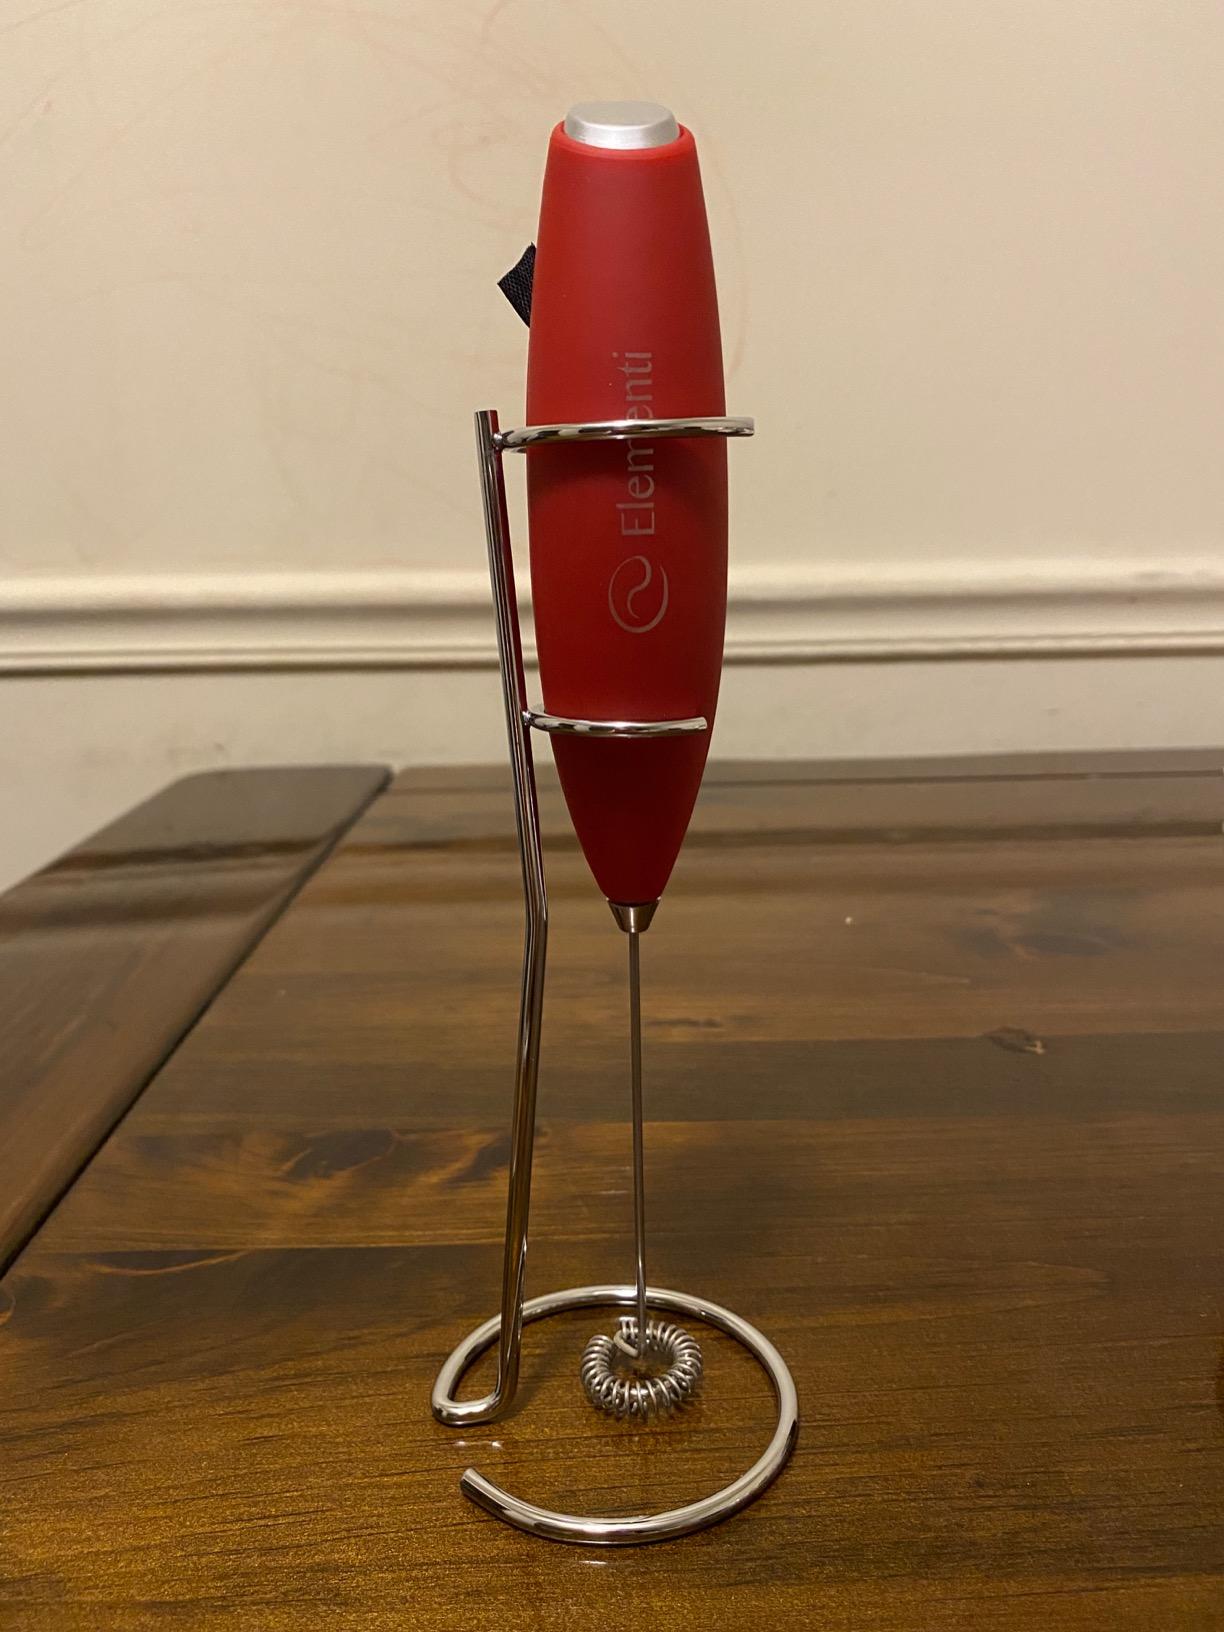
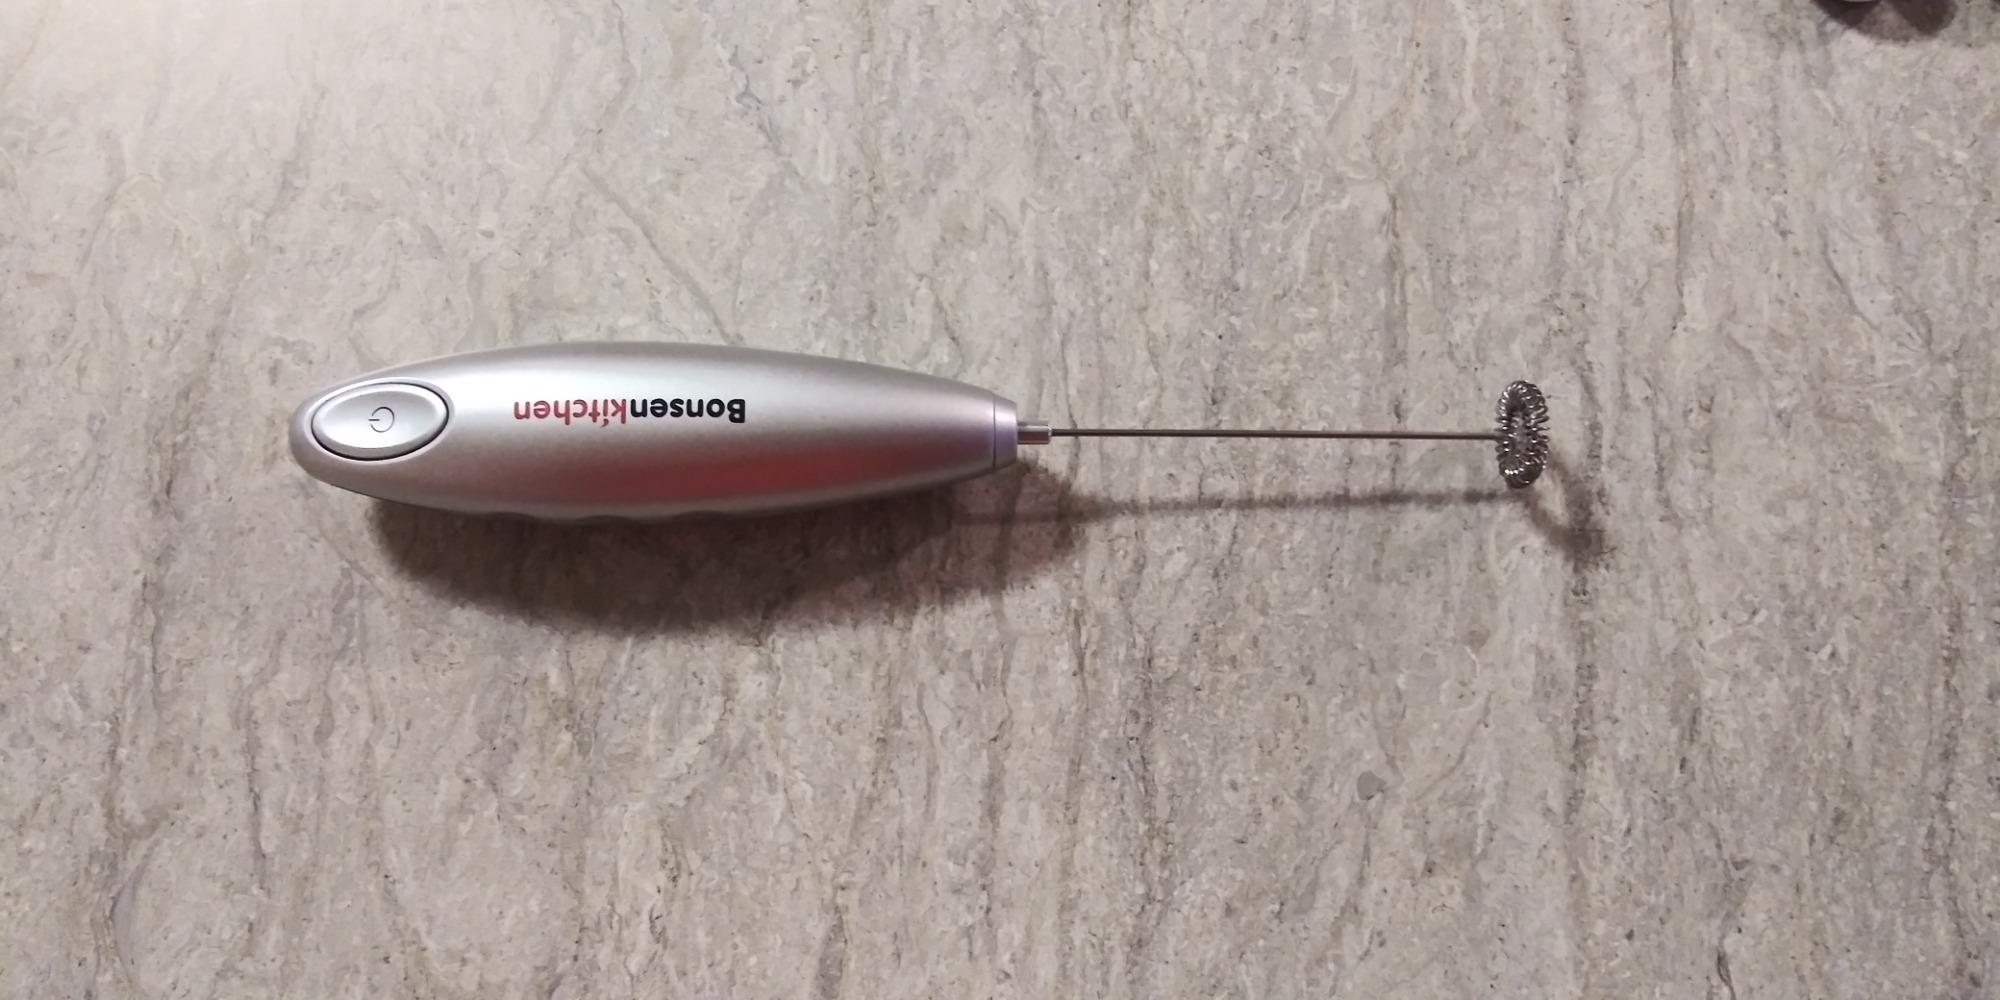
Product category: items_mixer
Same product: no